Willie Mack

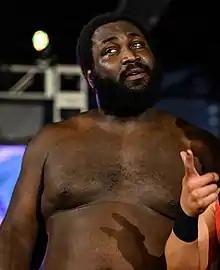
Mack in July 2019

Willie McClinton Jr. (born January 5, 1987) is an American professional wrestler better known by his ring name Willie Mack, currently appearing in Lucha Libre AAA Worldwide, Juggalo Championship Wrestling, All Elite Wrestling, Major League Wrestling (MLW) and Ring of Honor (ROH). He is best known for his tenure with Impact Wrestling, where he is a former Impact X Division Champion.